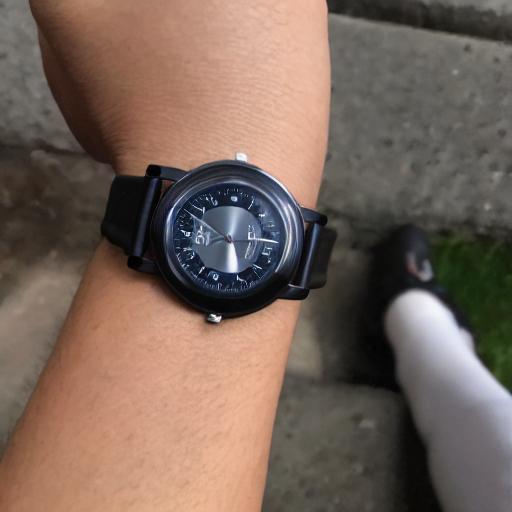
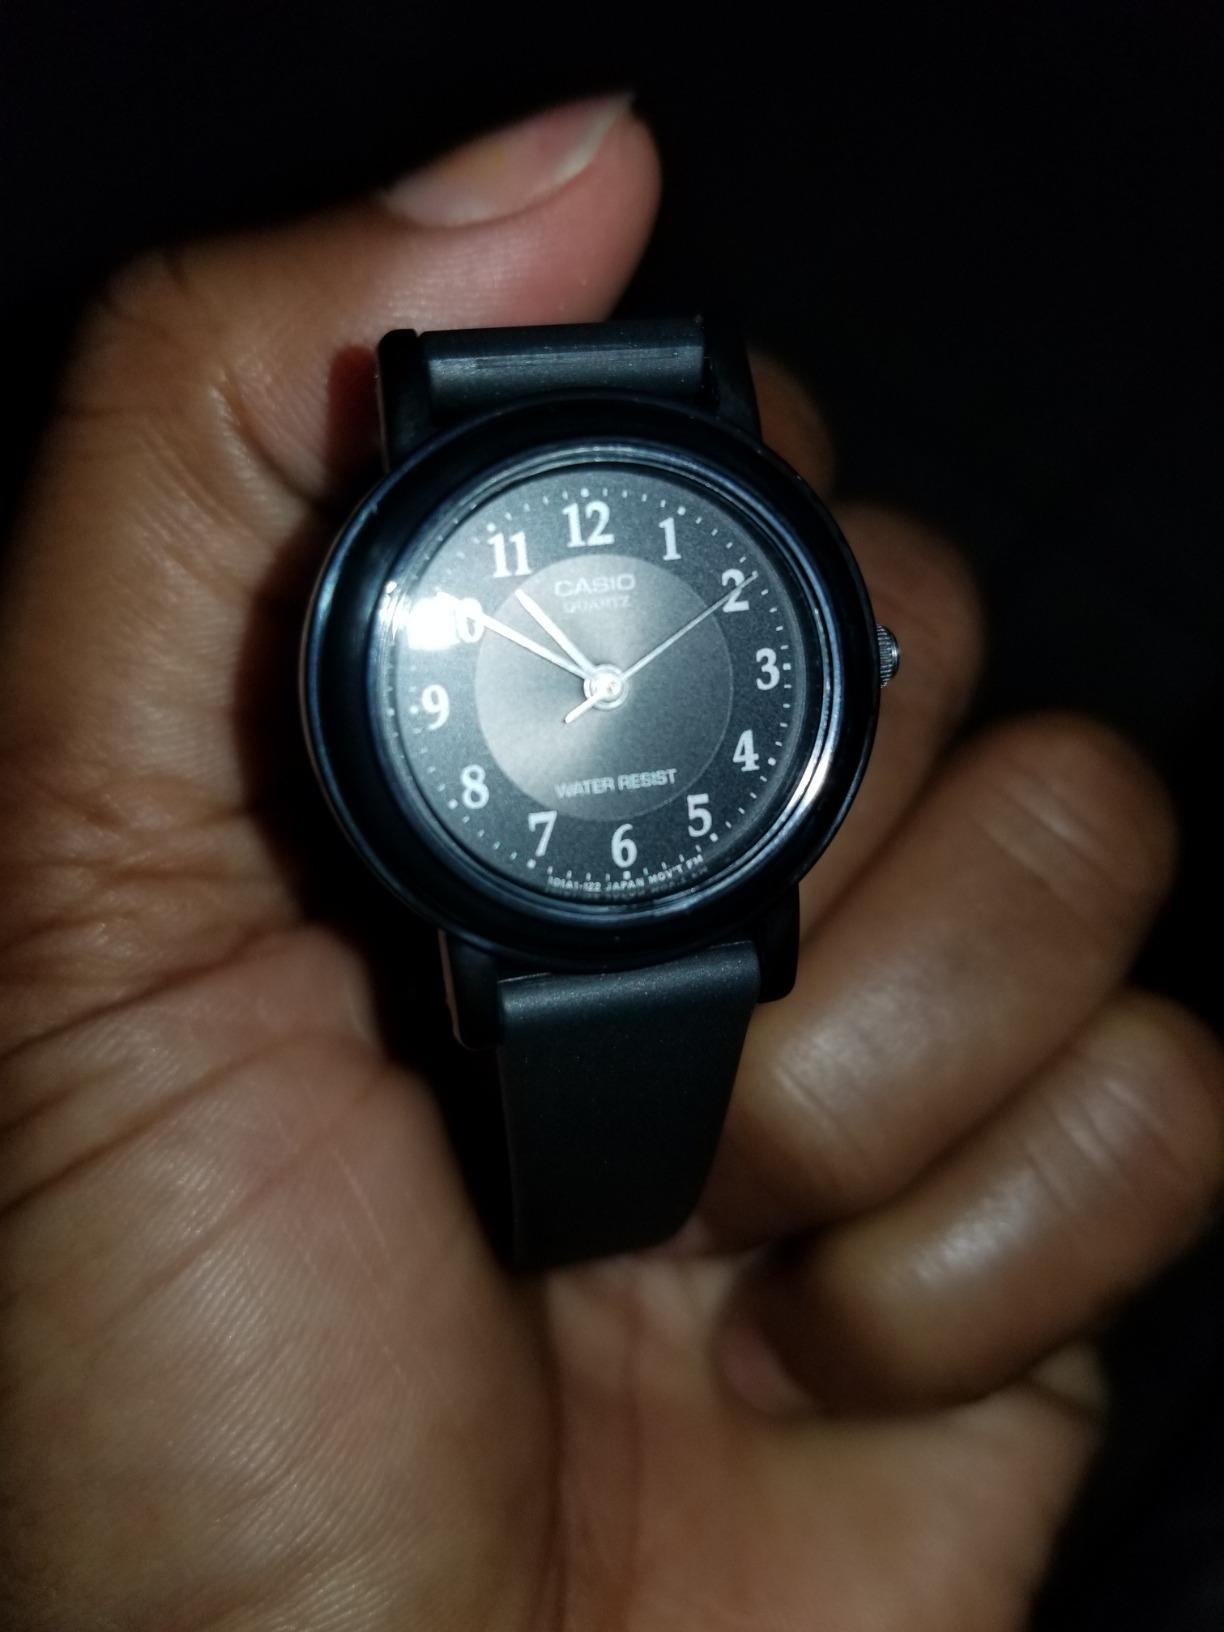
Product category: accessories_watch
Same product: no